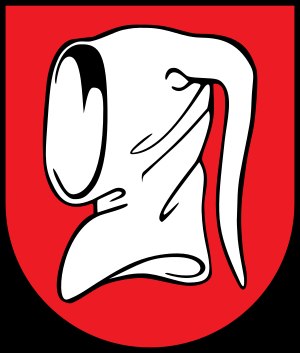
Strudhætte
Strudhætte, kolhætte med strud.
En strudhætte er en kolhætte, hætteslag, hættekrage eller munkehætte med lang hale, en strud, som er en poseagtig forlængelse af den øverste spids.